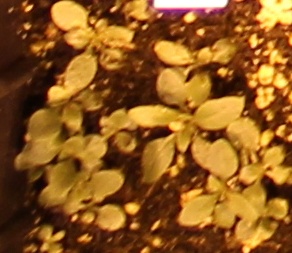
Label: Horseweed